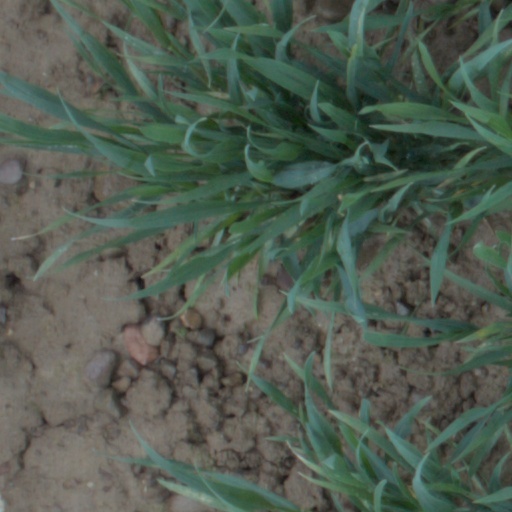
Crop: wheat